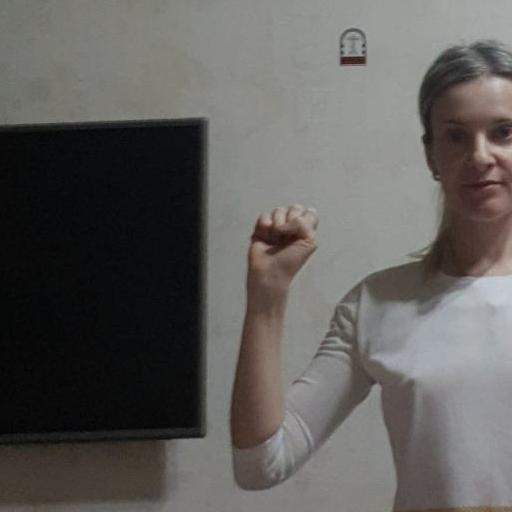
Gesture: fist